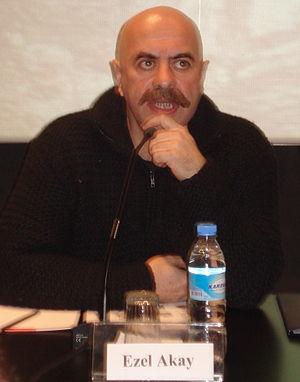
réalisateur turc